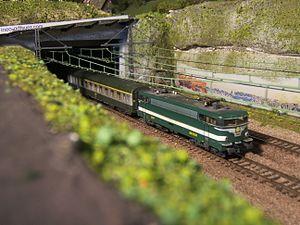
Locomotive BB 9300 ROCO sortant d'un tunnel sur le réseau du train miniature gaillacois
Les BB 9300 formaient une série de quarante locomotives électriques fonctionnant sous courant continu 1500V et mises en service par la SNCF à la fin des années 1960.
Le train miniature gaillacois est un important réseau de trains électriques, construit et géré par un club local de modélisme ferroviaire situé à Gaillac dans le département du Tarn.